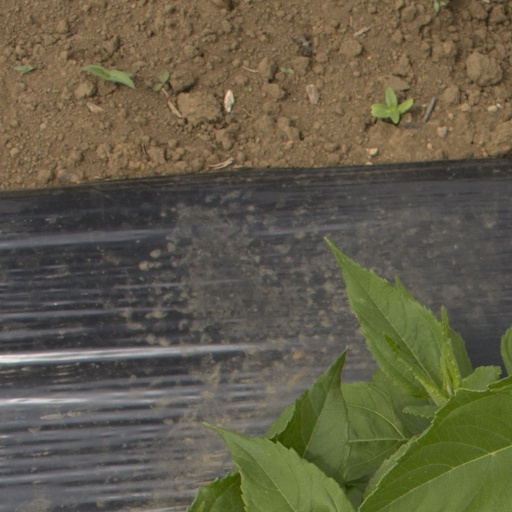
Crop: Jerusalem artichoke